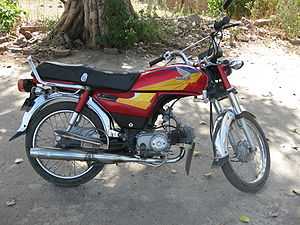
Honda / Galleri
Honda Motor Company, Ltd. er en japansk multinational industrivirksomhed, der primært er kendt som fabrikant af biler og motorcykler. Hovedsædet er i Minato, Tokyo.